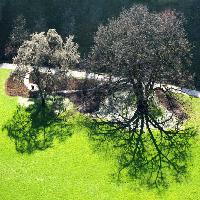
Weather: sun or clear